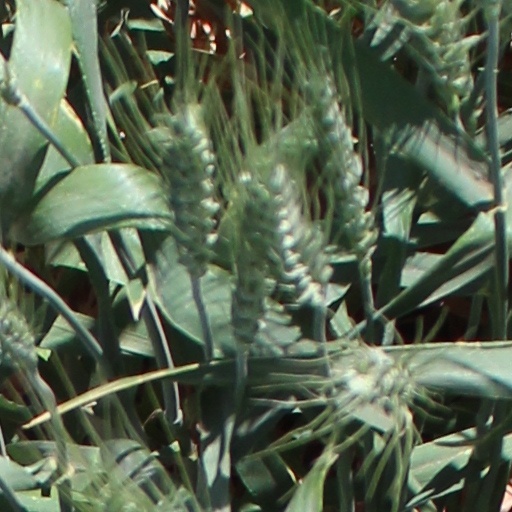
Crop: wheat